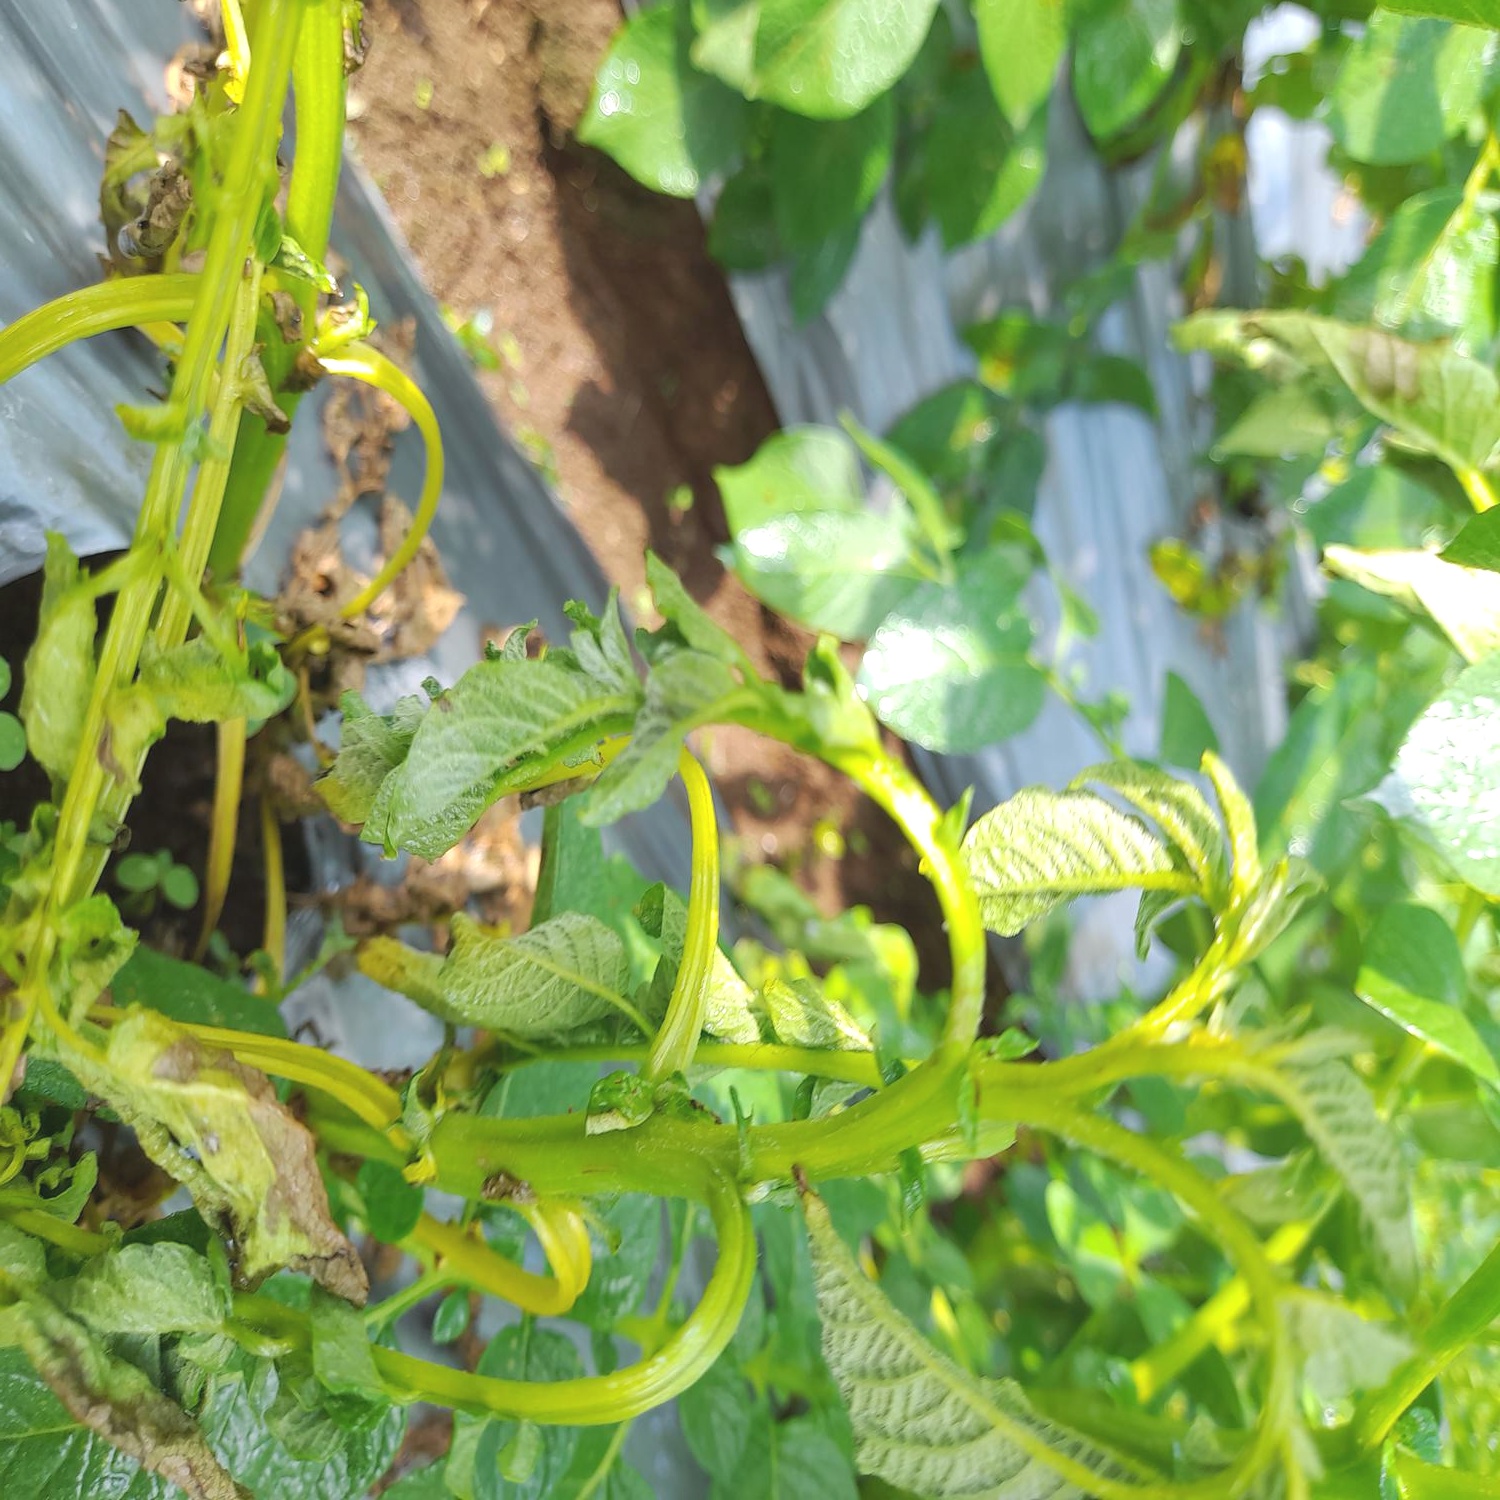
Etiqueta: Pudricion_Parda